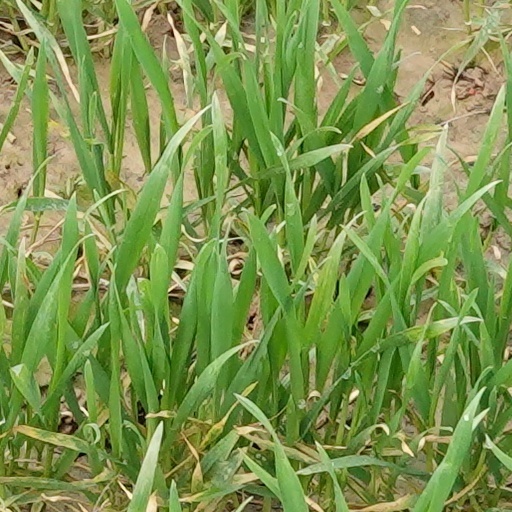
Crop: wheat